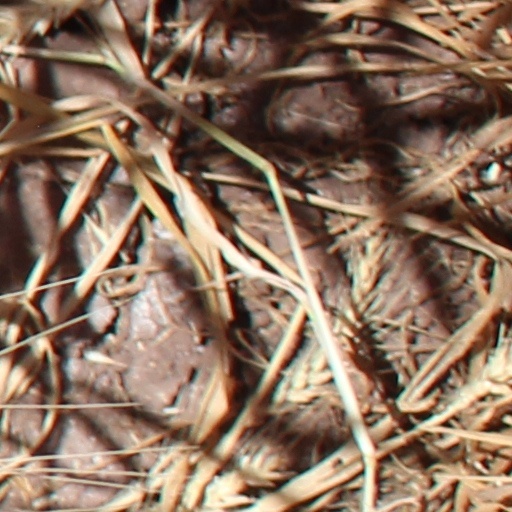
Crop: wheat